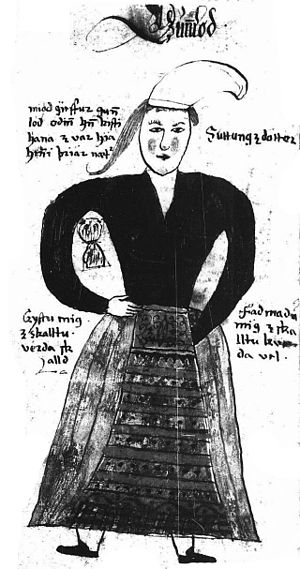
AM 738 4to
AM 738 4to eller Edda oblongata er et islandsk papirmanuskript på 135 sider dateret til omkring 1680. Det er på Árni Magnússon-instituttet i Reykjavík og indeholder Yngre Edda illustreret med 23 tegninger fra den nordiske mytologi. Navnet kommer fra manuskriptets liggende format; det er dog usædvanligt højt i forhold til bredden.